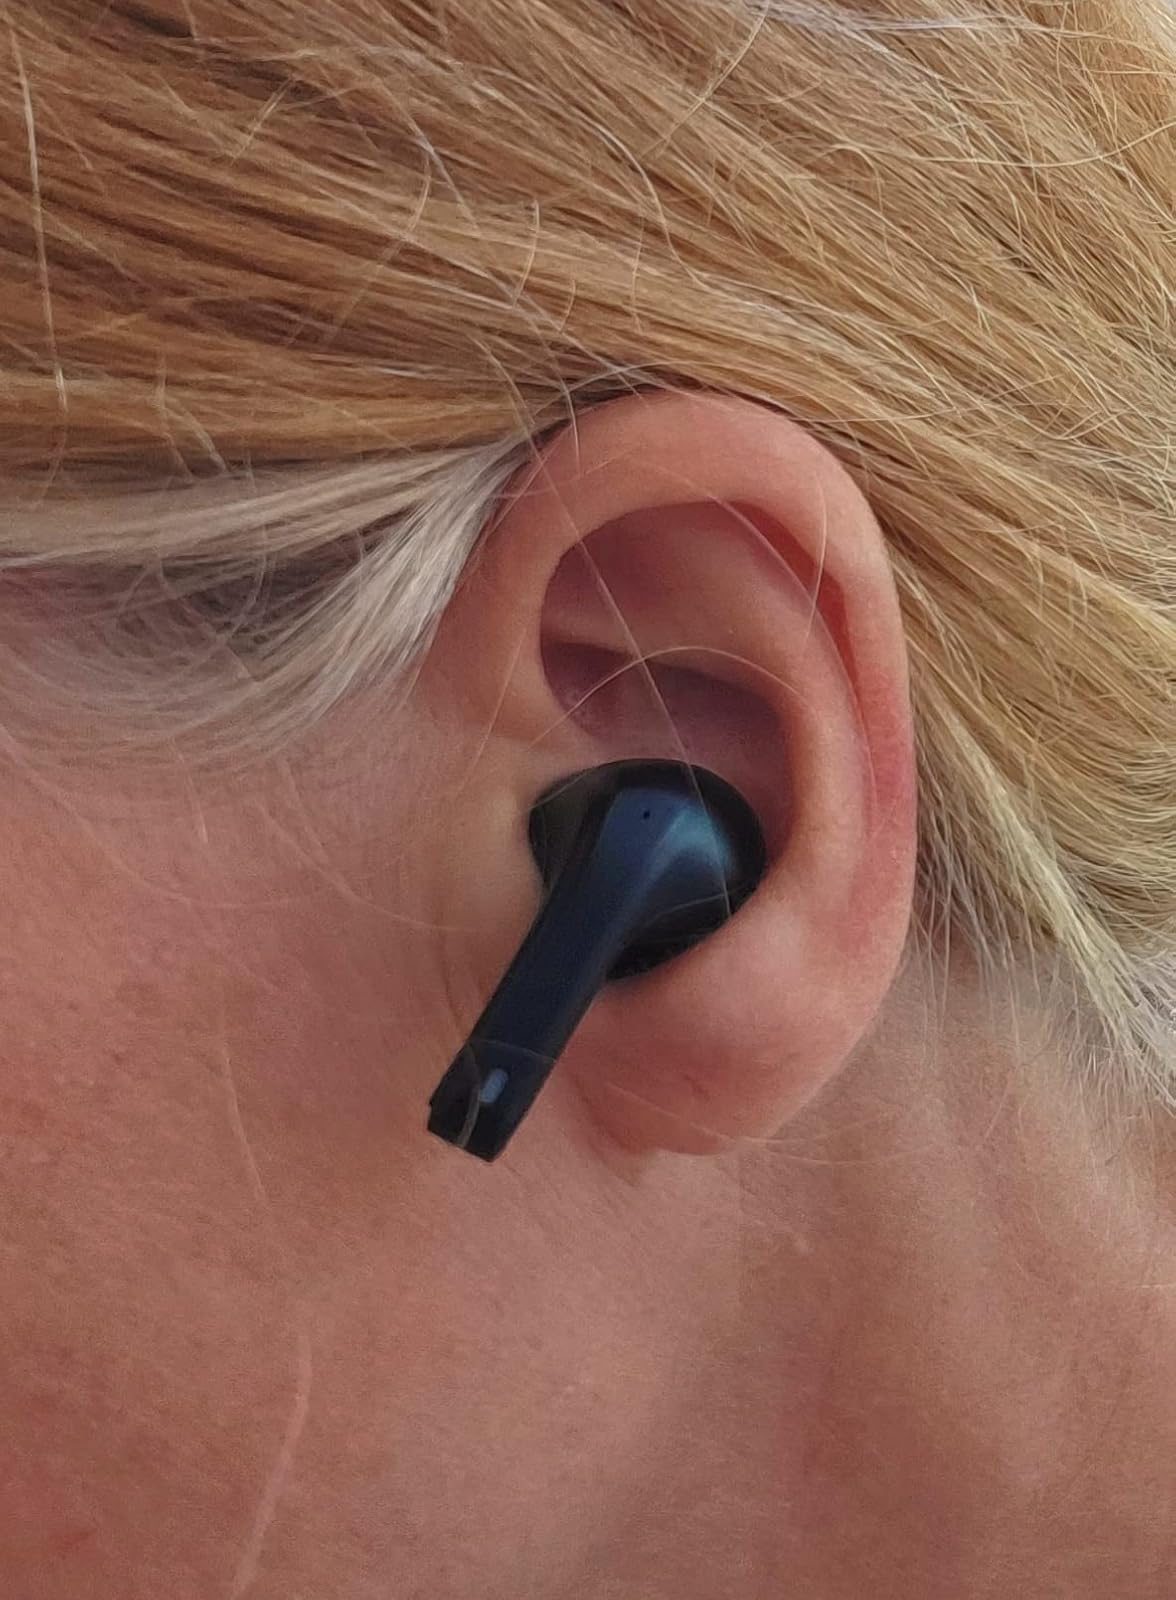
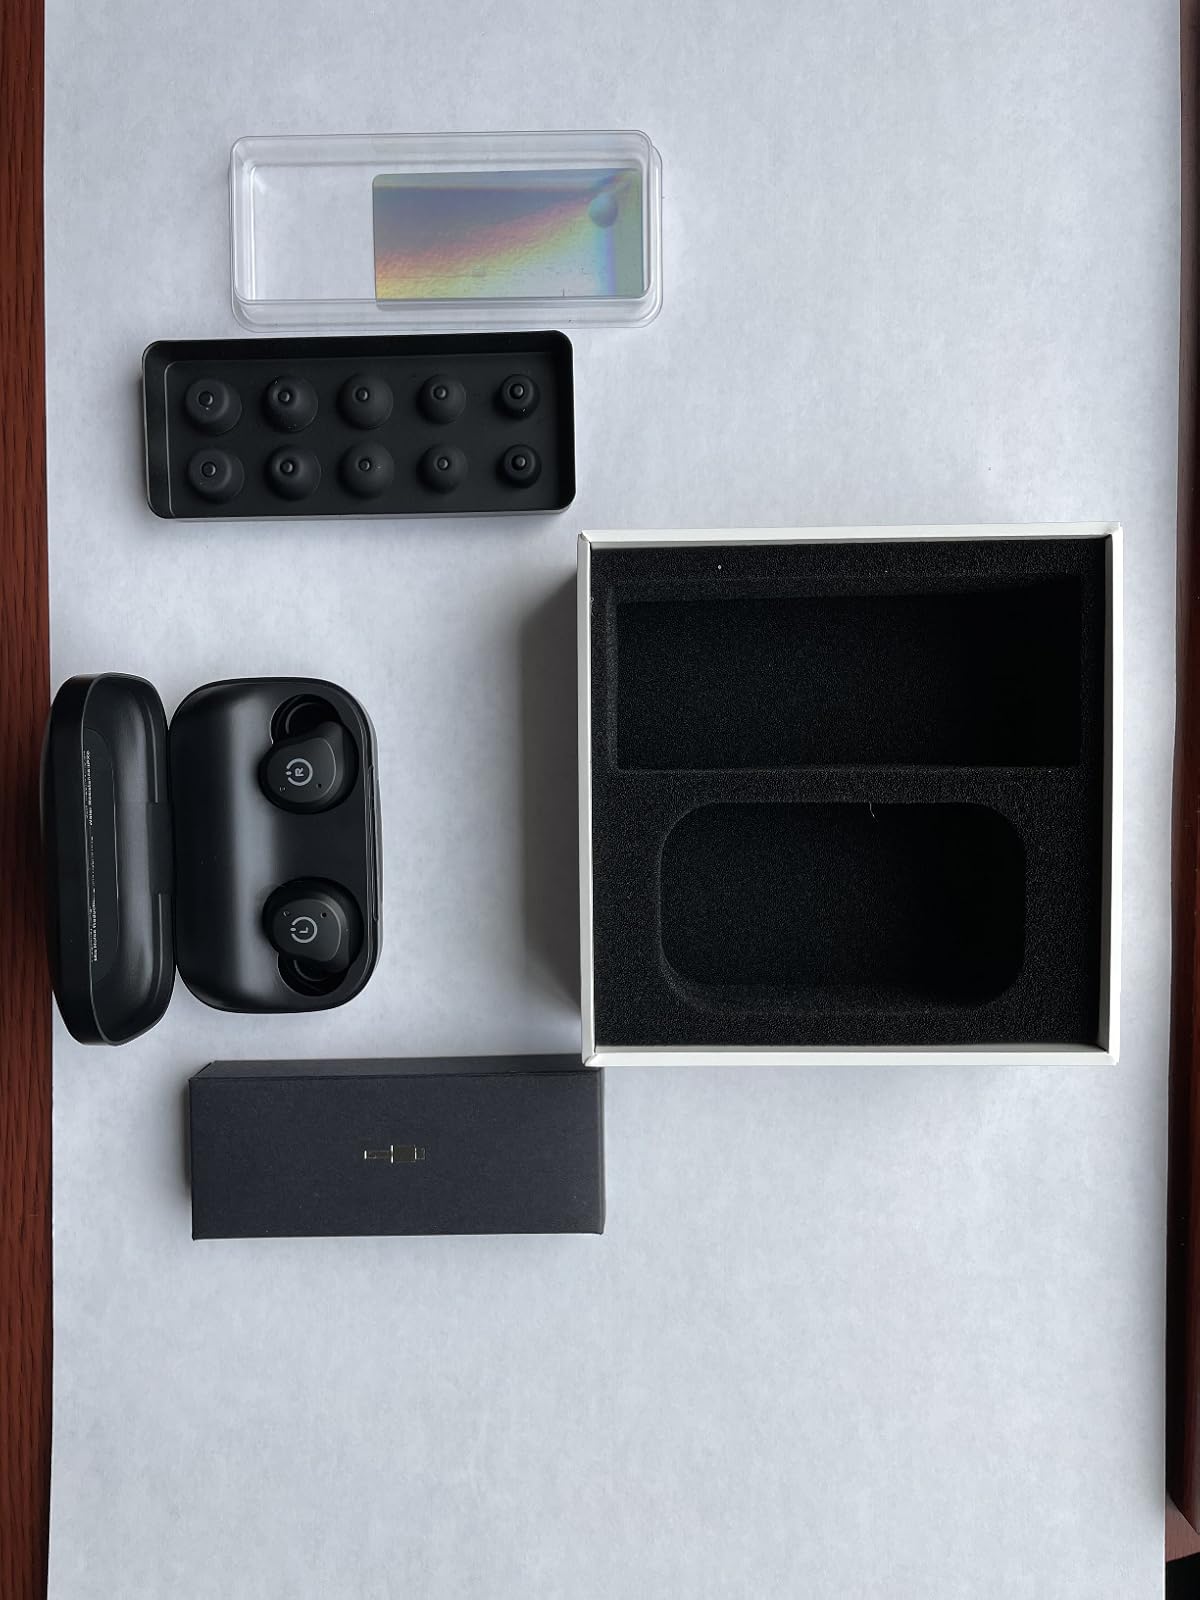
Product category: earbuds
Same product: no